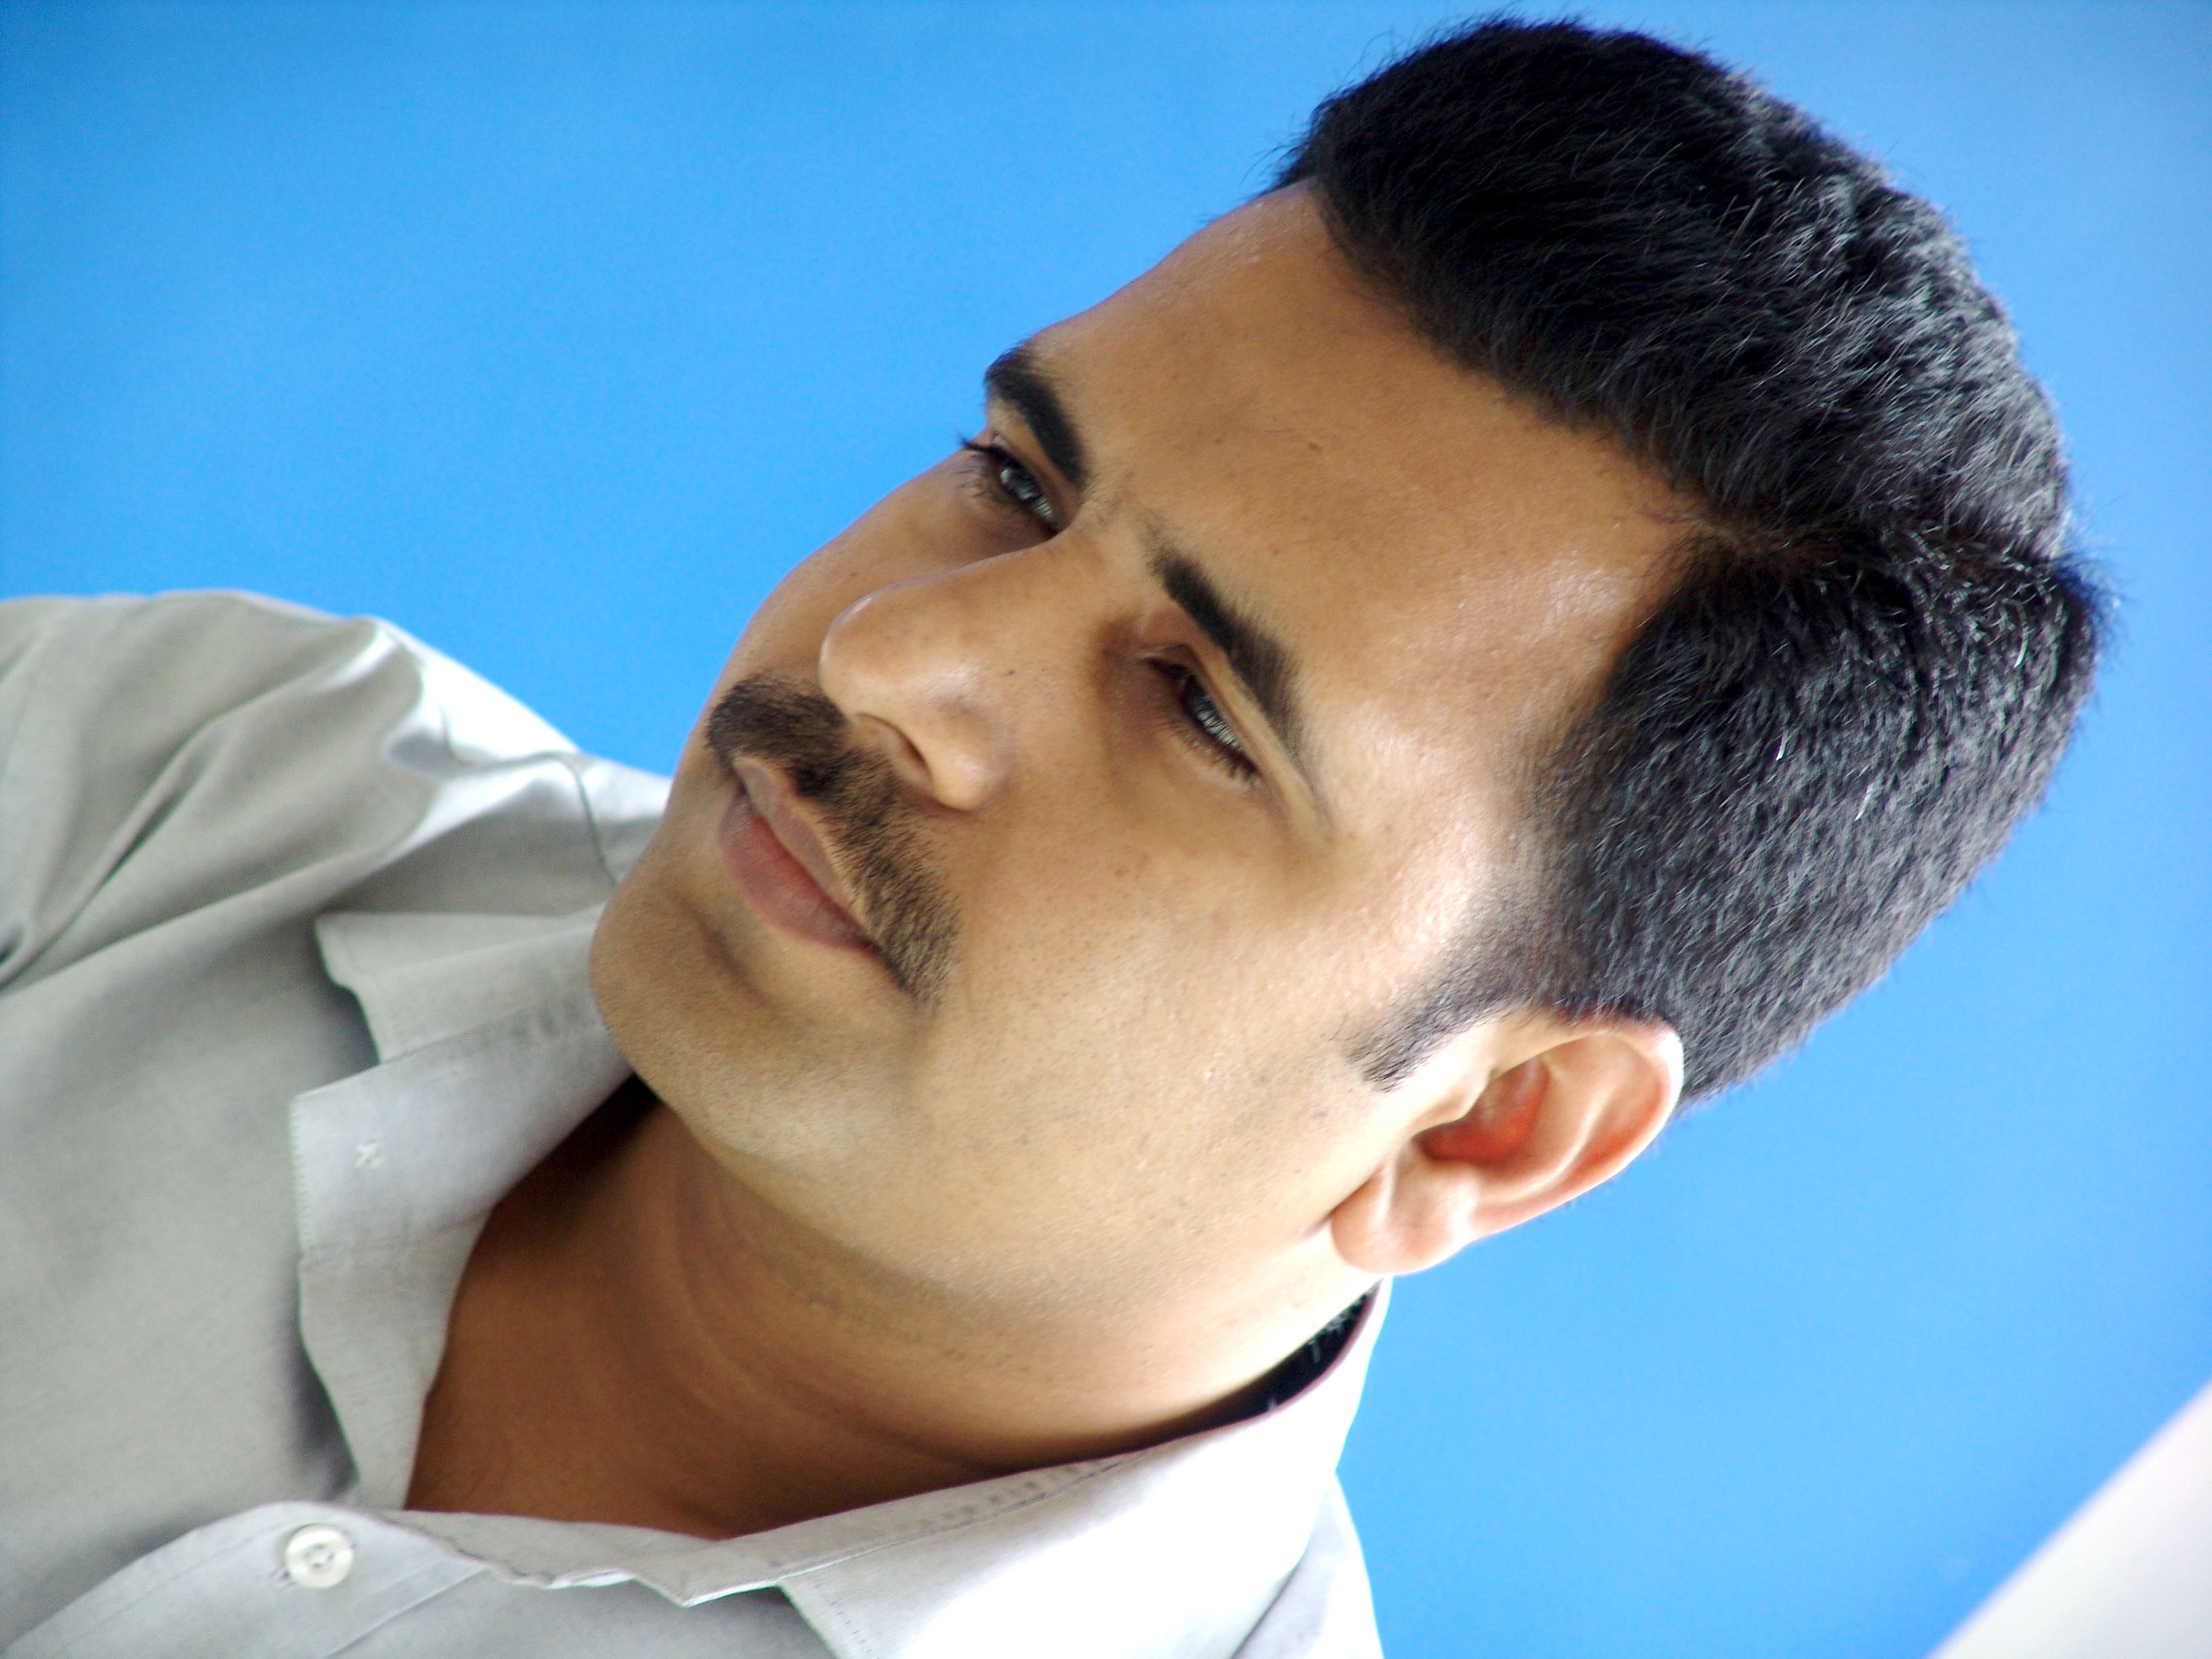
man, sky, view, looking, blue, professional, ear, thoughtful, close, hairstyle, eyebrow, close up, up close, black hair, face, nose, cheek, neck, somewhere, blue angels, forehead, jaw, chin, facial hair